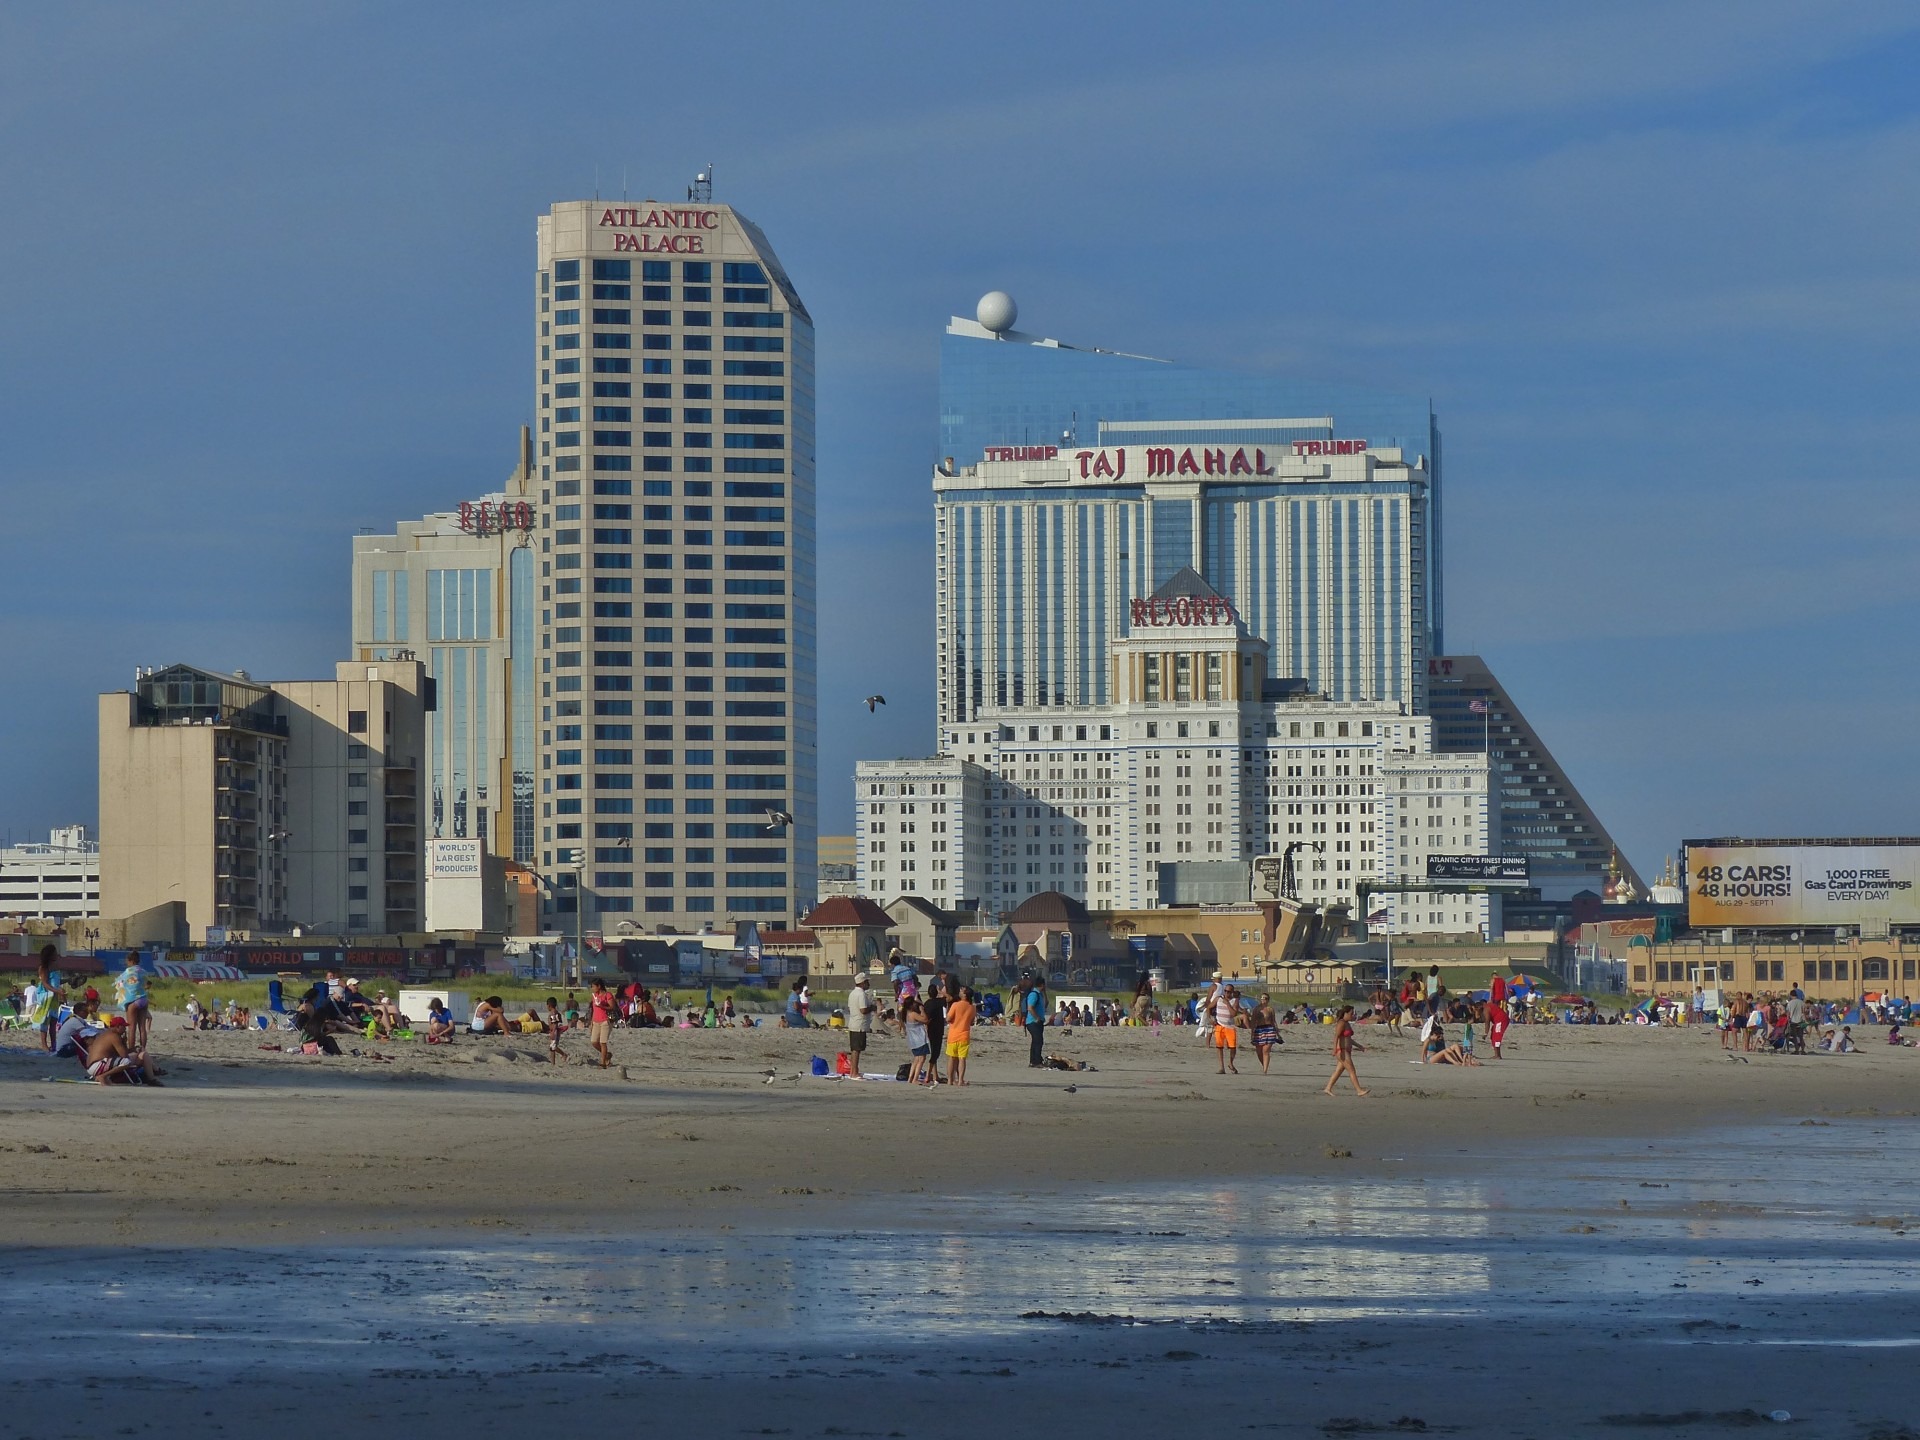
beach, sea, coast, water, sand, ocean, boardwalk, skyline, city, skyscraper, walkway, cityscape, downtown, vacation, walk, tower, landmark, tower block, fun, hotel, atlantic, casino, urban area, human settlement